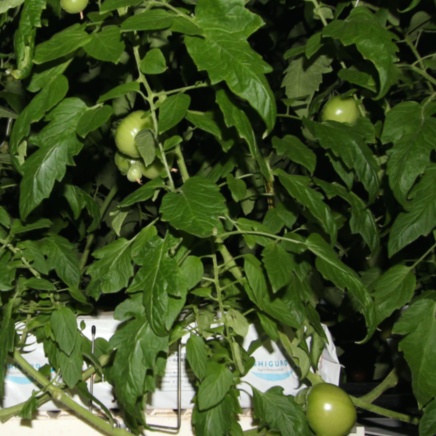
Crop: tomato